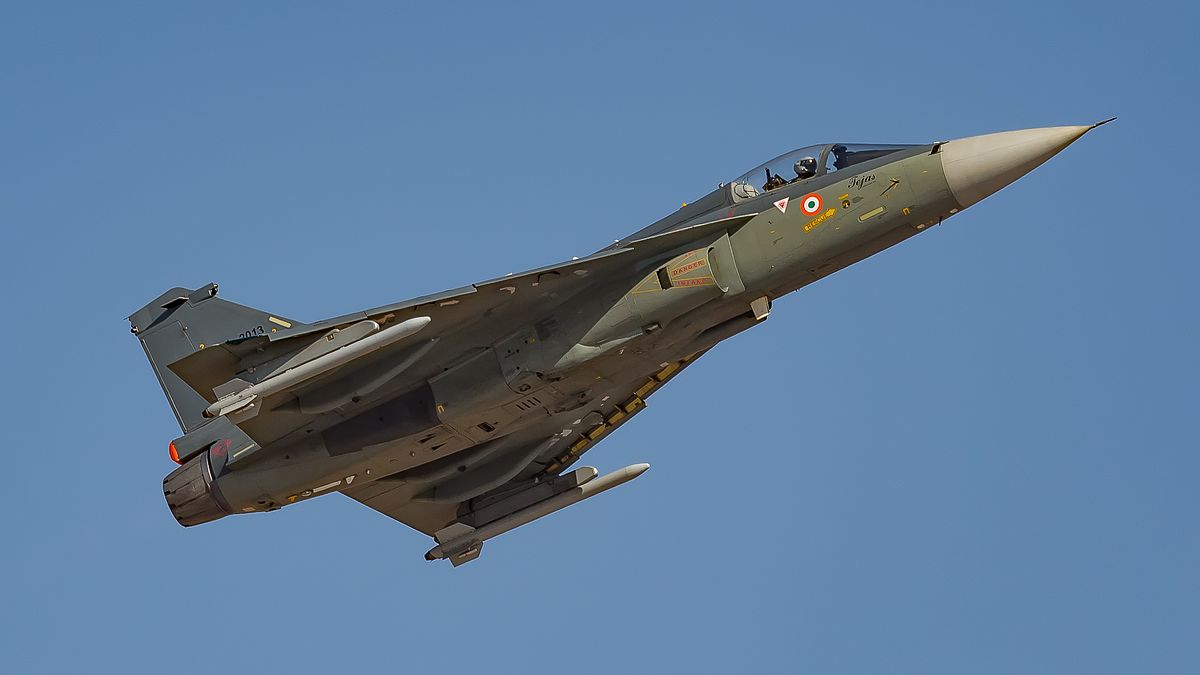
Vehicle type: Planes